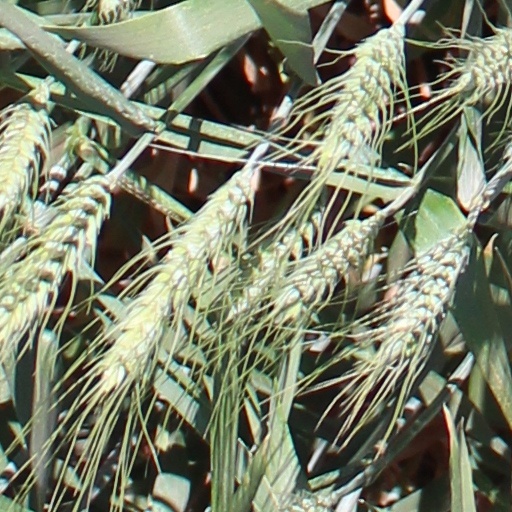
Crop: wheat